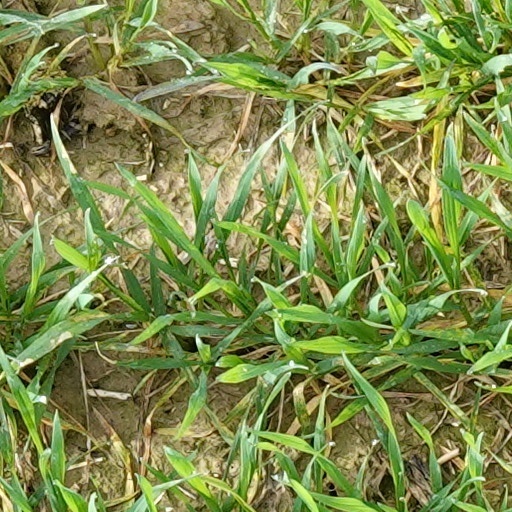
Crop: wheat